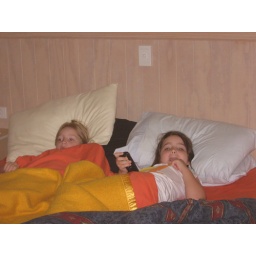
Watching TV in bed